Archbishop Curley High School

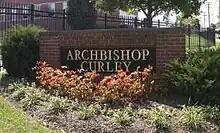
Capital Campaign efforts have improved the campus of the school

In 1994, the school appointed the first head of school to also be an alumnus. Fr. Donald Grzymski, OFM Conv. graduated from Curley in 1970. Fr. Grzymski's tenure as principal is most notable for transitioning the school to a president-principal model, where he continued as head of school in the role of the Curley's first president. Under his leadership, the school undertook its first capital campaign, !Endowing Our Tradition!, with the funds benefiting Curley's endowment. By 1996, Fr. Michael Martin, OFM Conv. '79 had joined Grzymski in the administration as the school's principal.